Fungivore

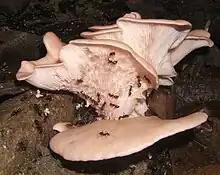
"Euprenolepis procera", the only species of ant known to harvest mushrooms, feeding on a "Pleurotus" mushroom

In 2008, "Euprenolepis procera" a species of ant from the rainforests of South East Asia was found to harvest mushrooms from the rainforest. Witte & Maschwitz found that their diet consisted almost entirely of mushrooms, representing a previously undiscovered feeding strategy in ants.